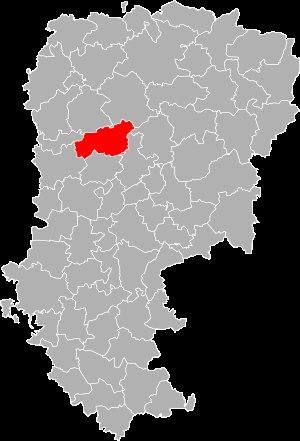
Le canton de La Fère est une ancienne division administrative française située dans le département de l'Aisne et la région Picardie.